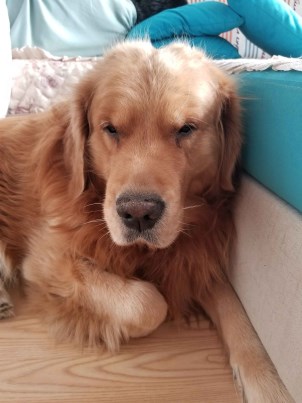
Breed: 5355-n000126-golden_retriever